Al-Yarmouk SC (Syria)

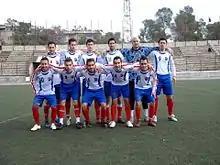
The team in 2011–2012 season at the 7 April Stadium

Prior to the foundation of the Syrian official football league, the club have competed in various regional competitions in the Aleppo Governorate such as the regional league of Aleppo and the "Aleppo Municipality Shield".